Trawling

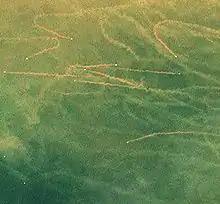
Aerial Photo of Trawling Turbidity Plume in Louisiana

The primary sources of impact are the doors, which can weigh several tonnes and create furrows if dragged along the bottom, and the footrope configuration, which usually remains in contact with the bottom across the entire lower edge of the net. Depending on the configuration, the footrope may turn over large rocks or boulders, possibly dragging them along with the net, disturb or damage sessile organisms or rework and re-suspend bottom sediments. These impacts result in decreases in species diversity and ecological changes towards more opportunistic organisms. The destruction has been likened to clear-cutting in forests.